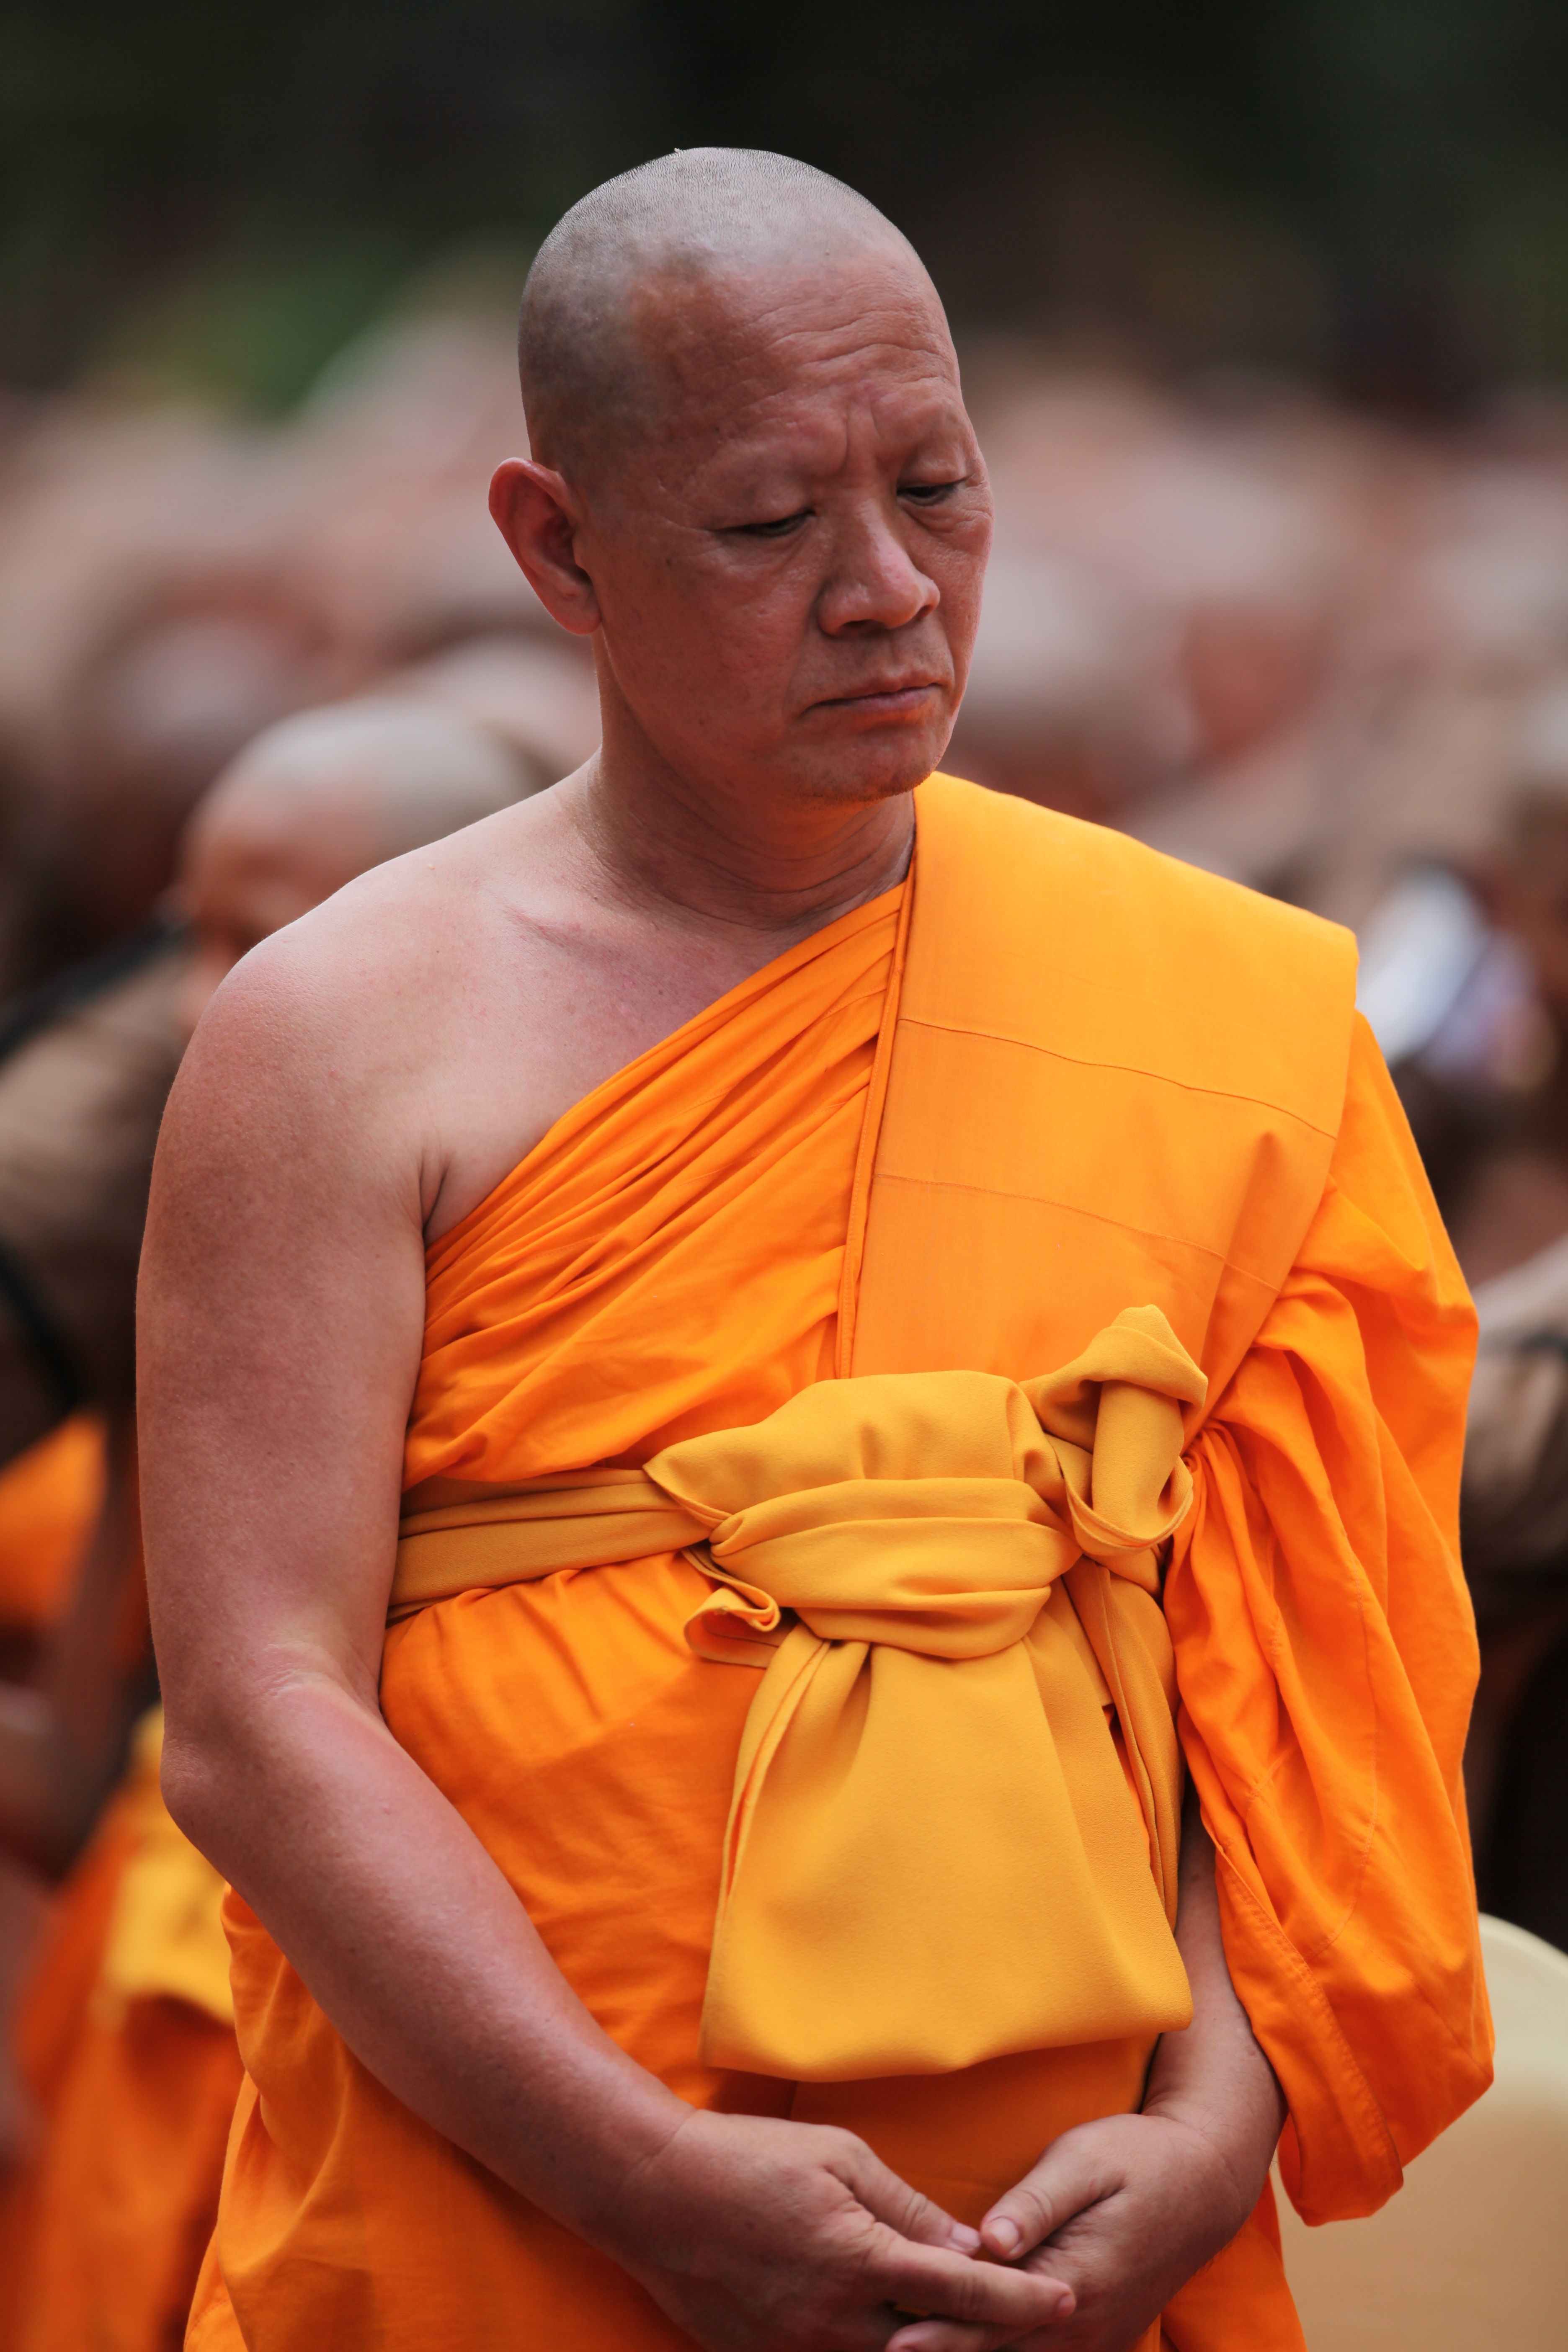
man, person, standing, orange, monk, meditate, buddhist, buddhism, asia, profession, thailand, senior citizen, robe, ceremony, gold, temple, lama, million, tradition, thai, wat, dhammakaya pagoda, phra dhammakaya, more than, budhas